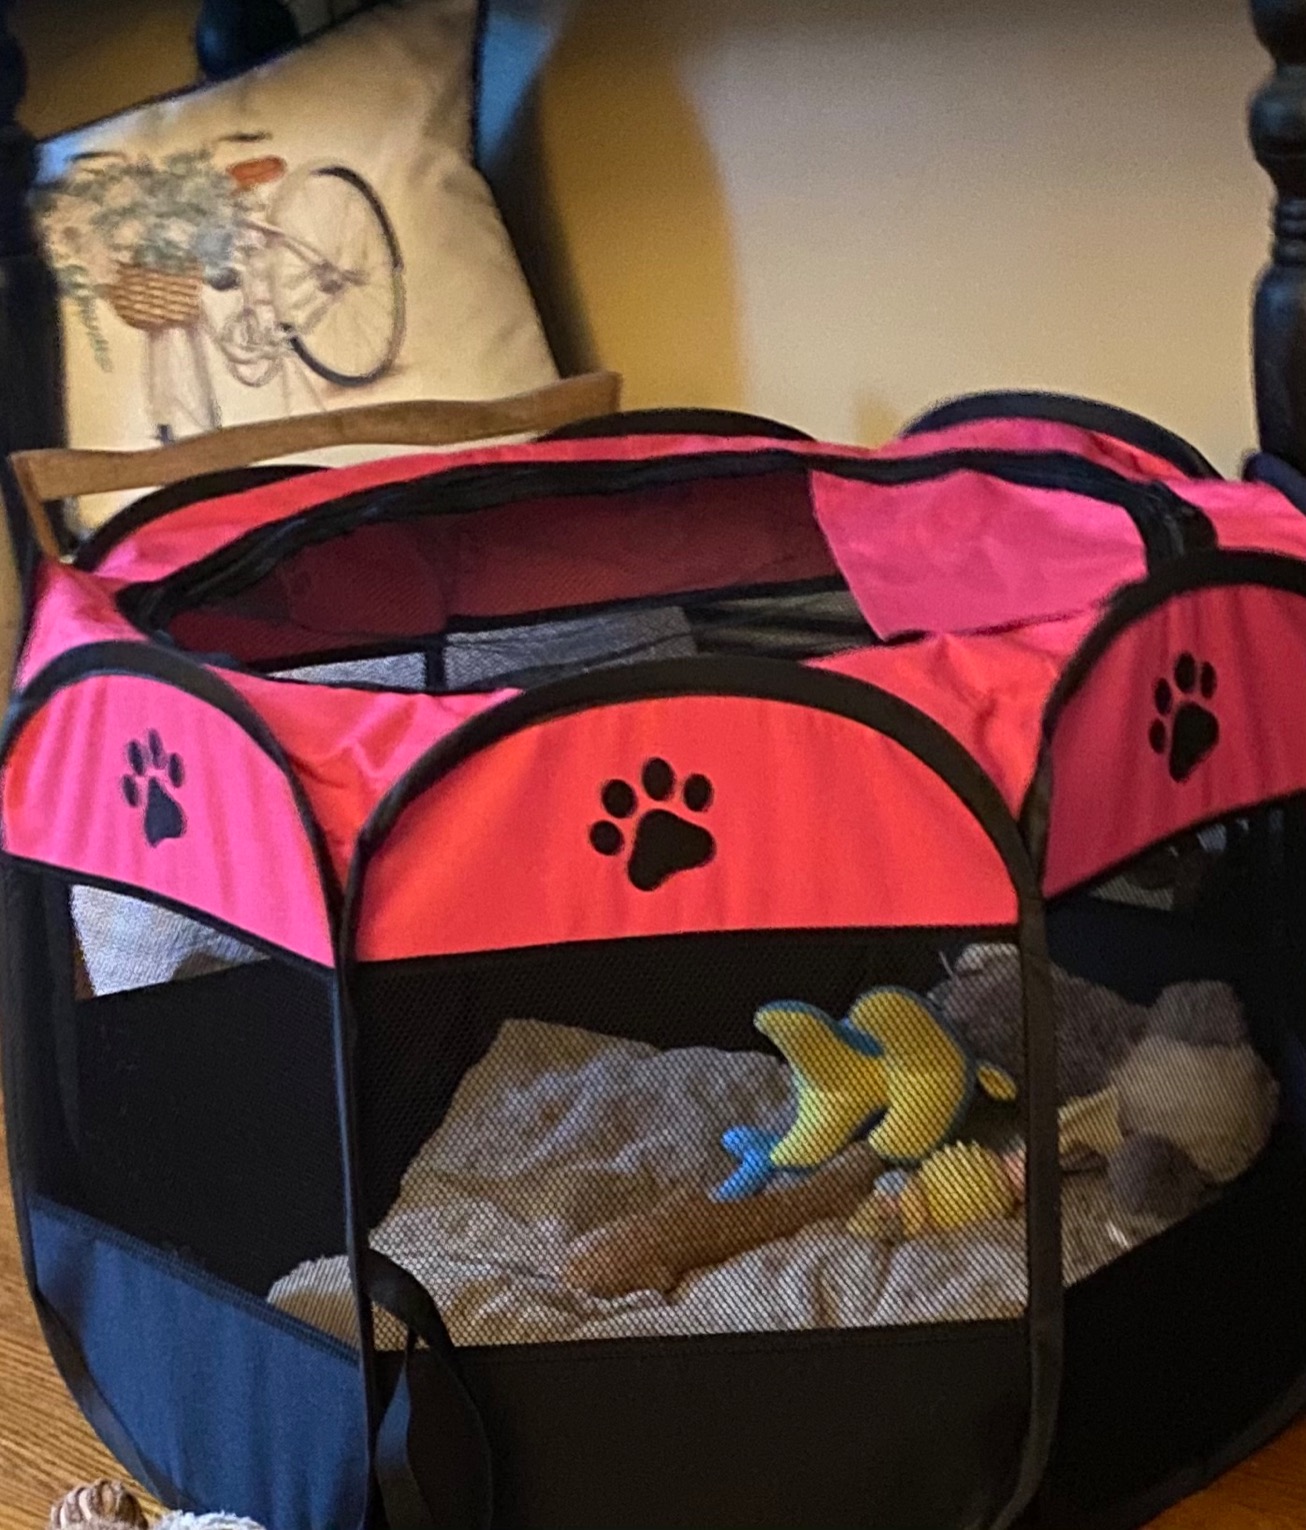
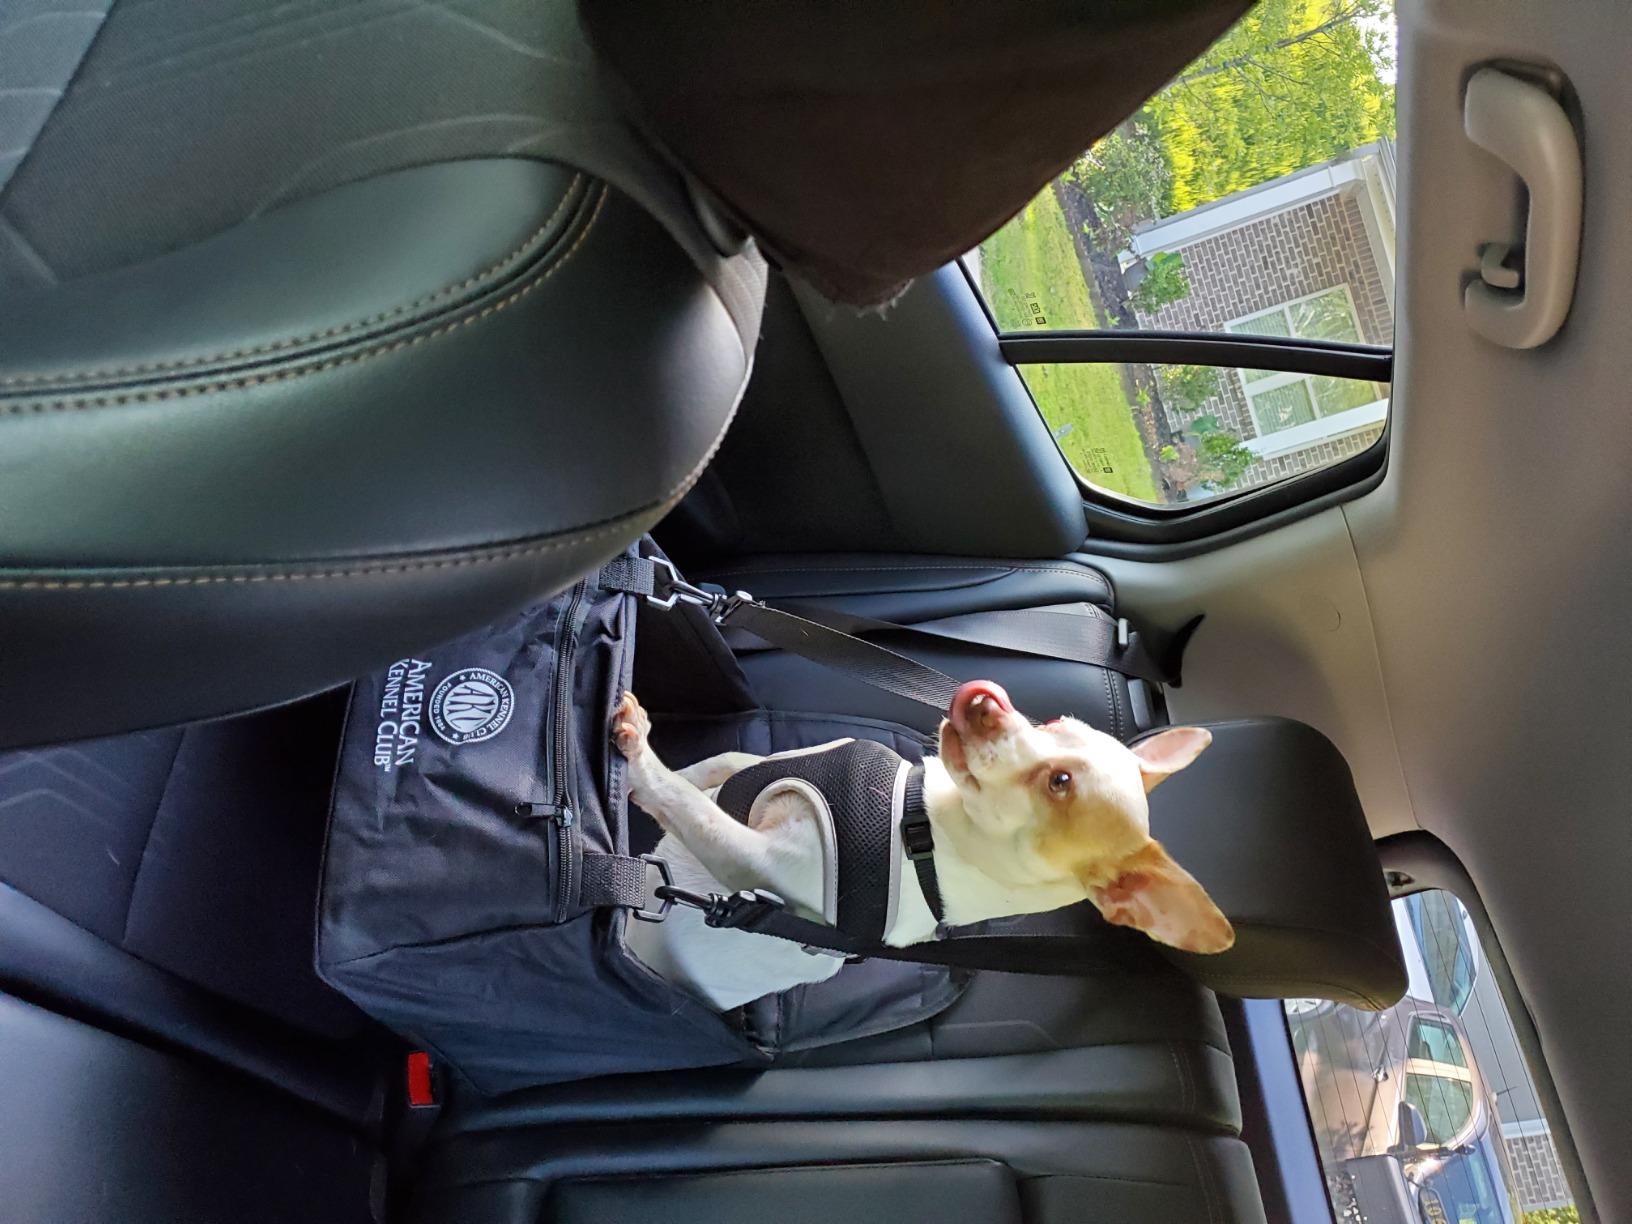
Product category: items_kennel
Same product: no